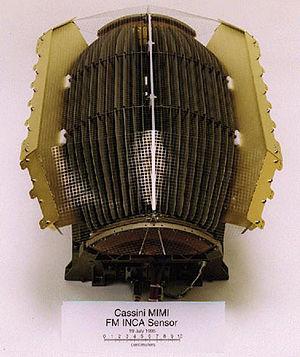
Cassini est une sonde spatiale de la NASA pour les besoins de la mission Cassini-Huygens qui a pour but l'étude de la planète Saturne, de ses satellites et de ses anneaux. Lancée dans l'espace le 15 octobre 1997 de Cap Canaveral par une fusée Titan IV-Centaur, elle a commencé sa mission dans le système saturnien le 1ᵉʳ juillet 2004 et l'a achevée le 15 septembre 2017 en plongeant dans l'atmosphère de Saturne. La sonde a été construite par le Jet Propulsion Laboratory avec des contributions de l'Agence spatiale européenne, de l'Agence spatiale italienne ainsi que celles de nombreux laboratoires de recherche et universités américaines et internationales pour les instruments scientifiques. Elle transporte le petit atterrisseur Huygens qui s'est posé sur la surface de Titan en 2004.